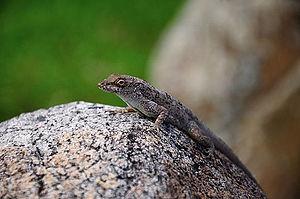
Anolis stratulus est une espèce de sauriens de la famille des Dactyloidae.